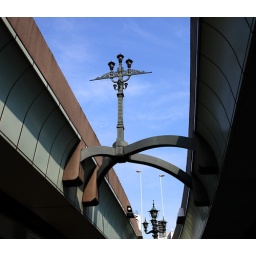
A street light suspended between sections of the highway that runs over Nihonbashi in Tokyo Japan.